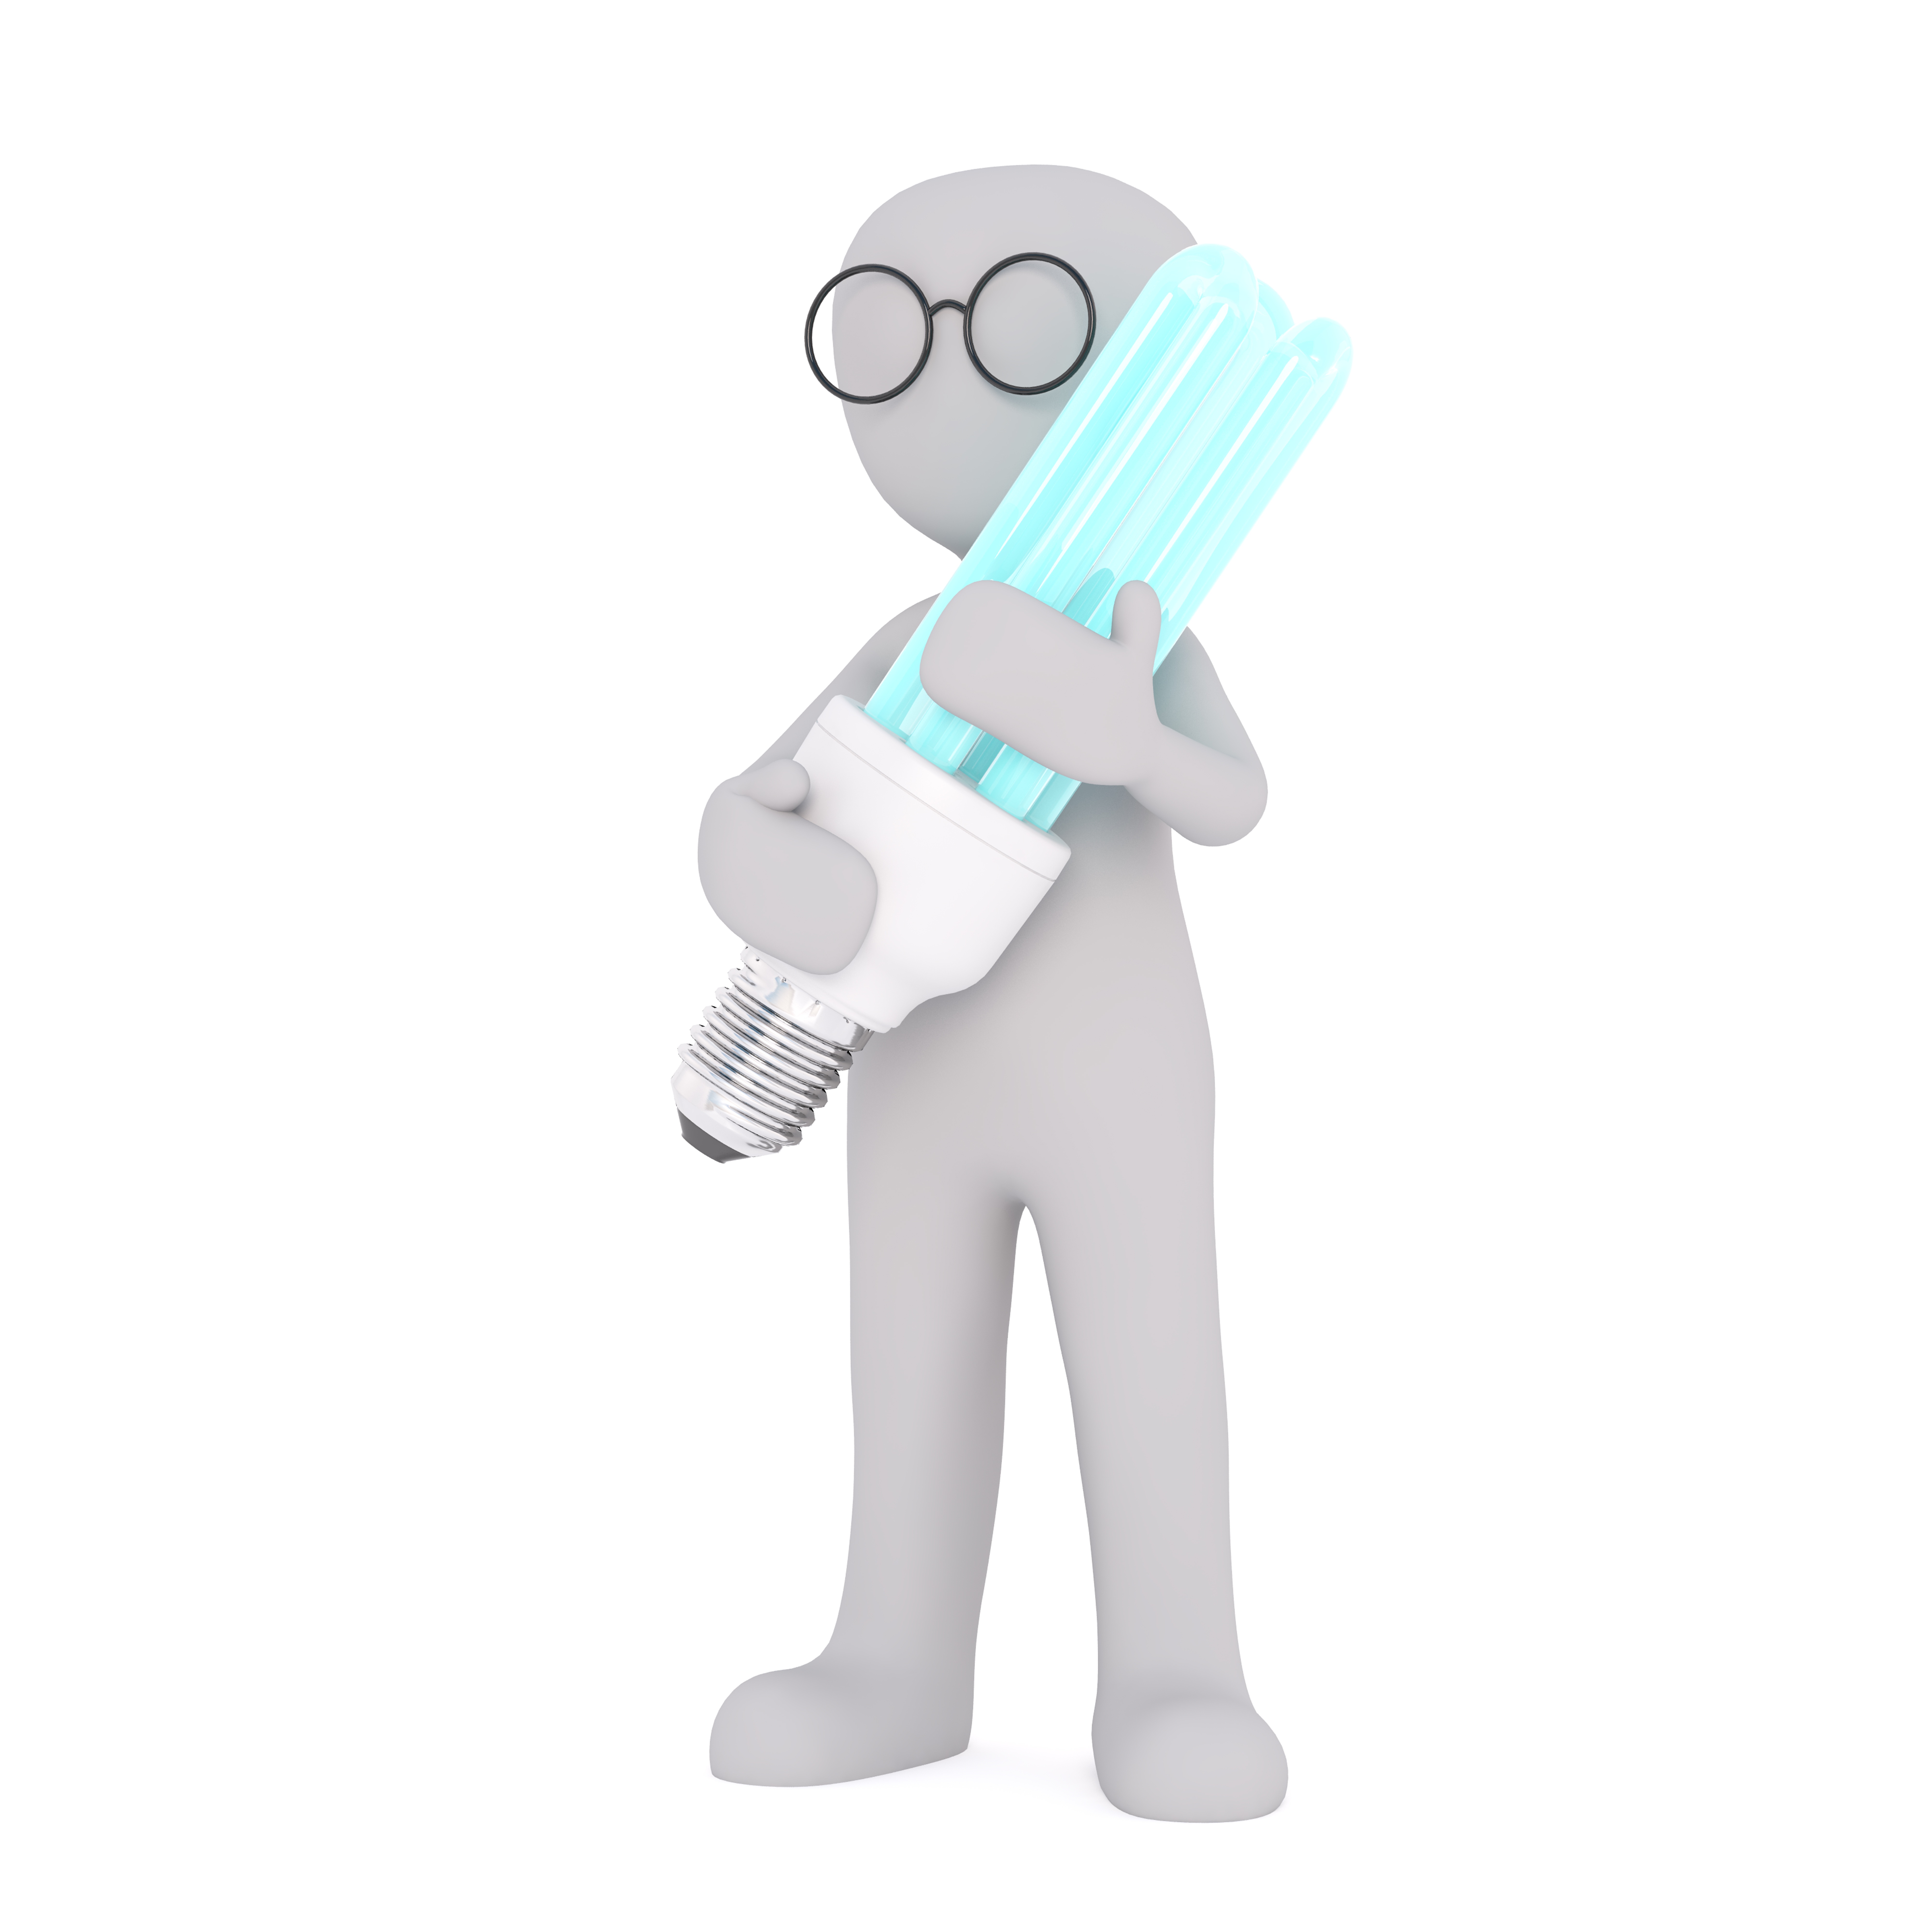
hand, white, isolated, model, finger, light bulb, pear, arm, product, bulbs, 3d, led, white male, 3d model, full body, sparlampe, led bulb